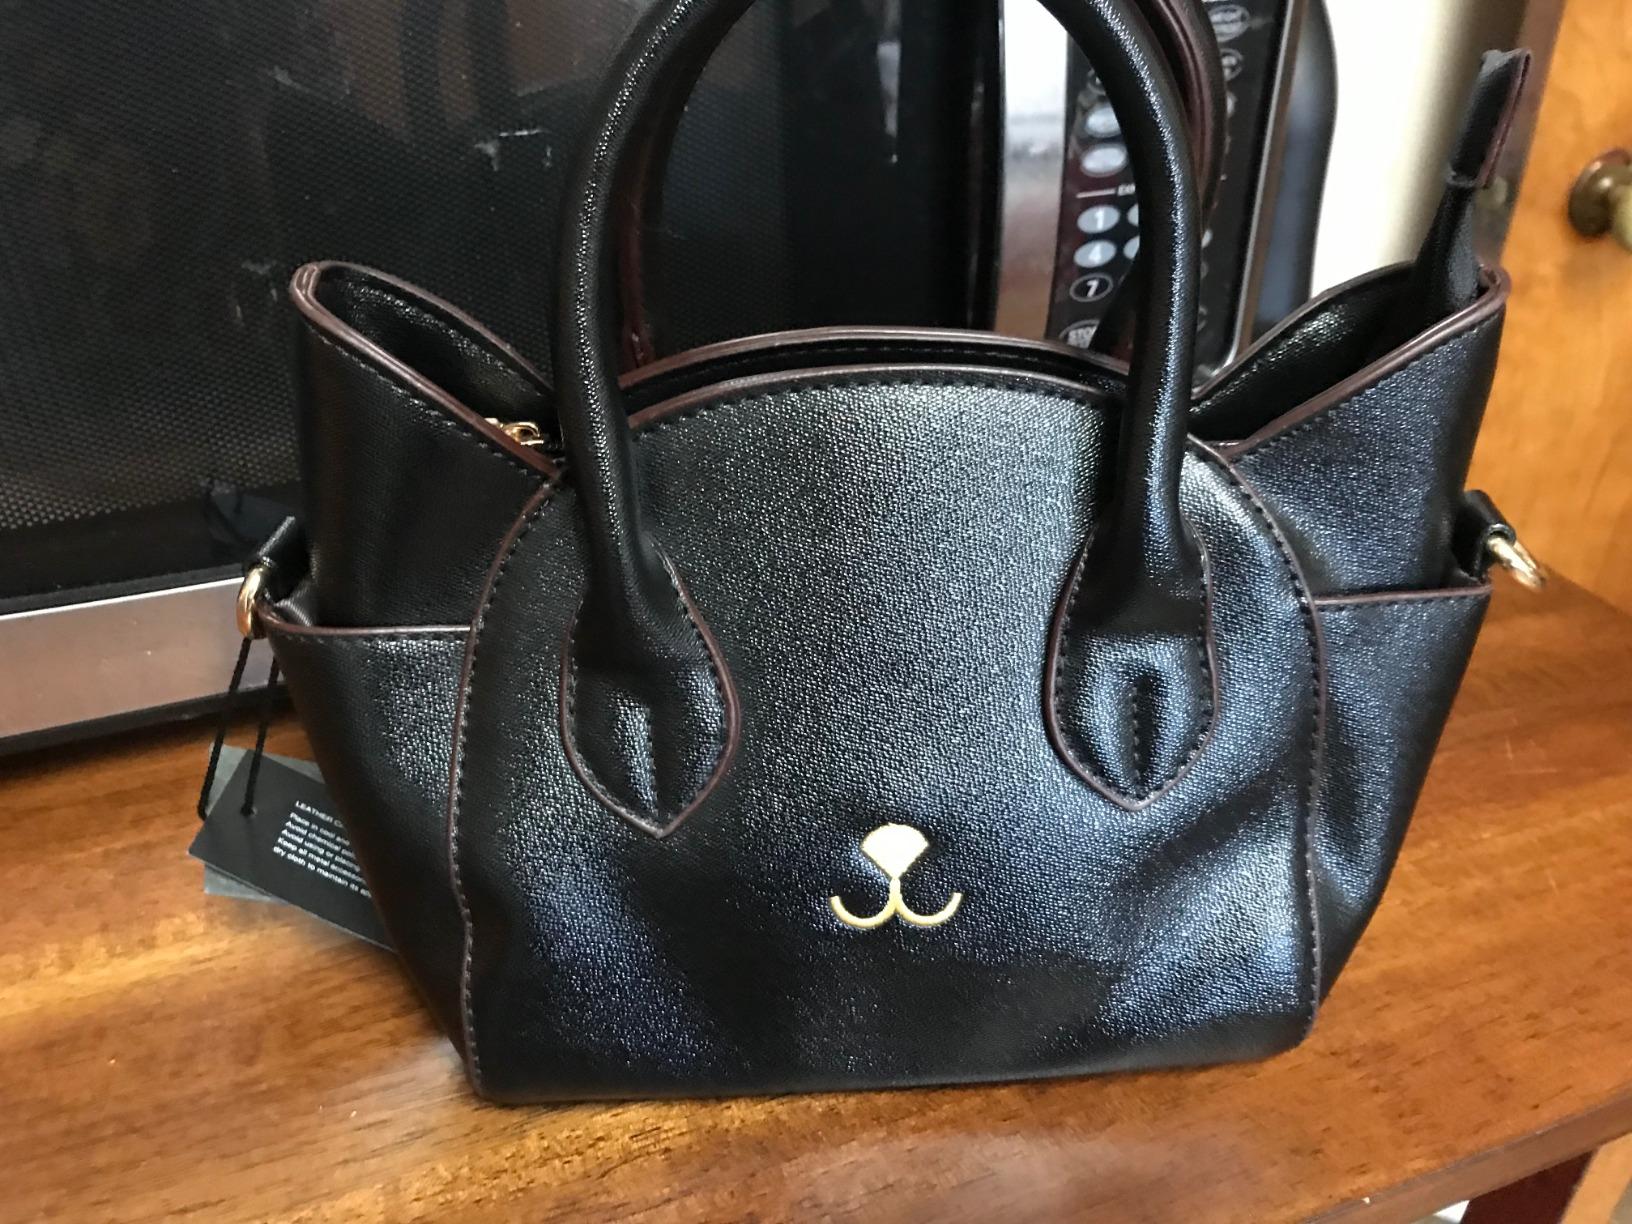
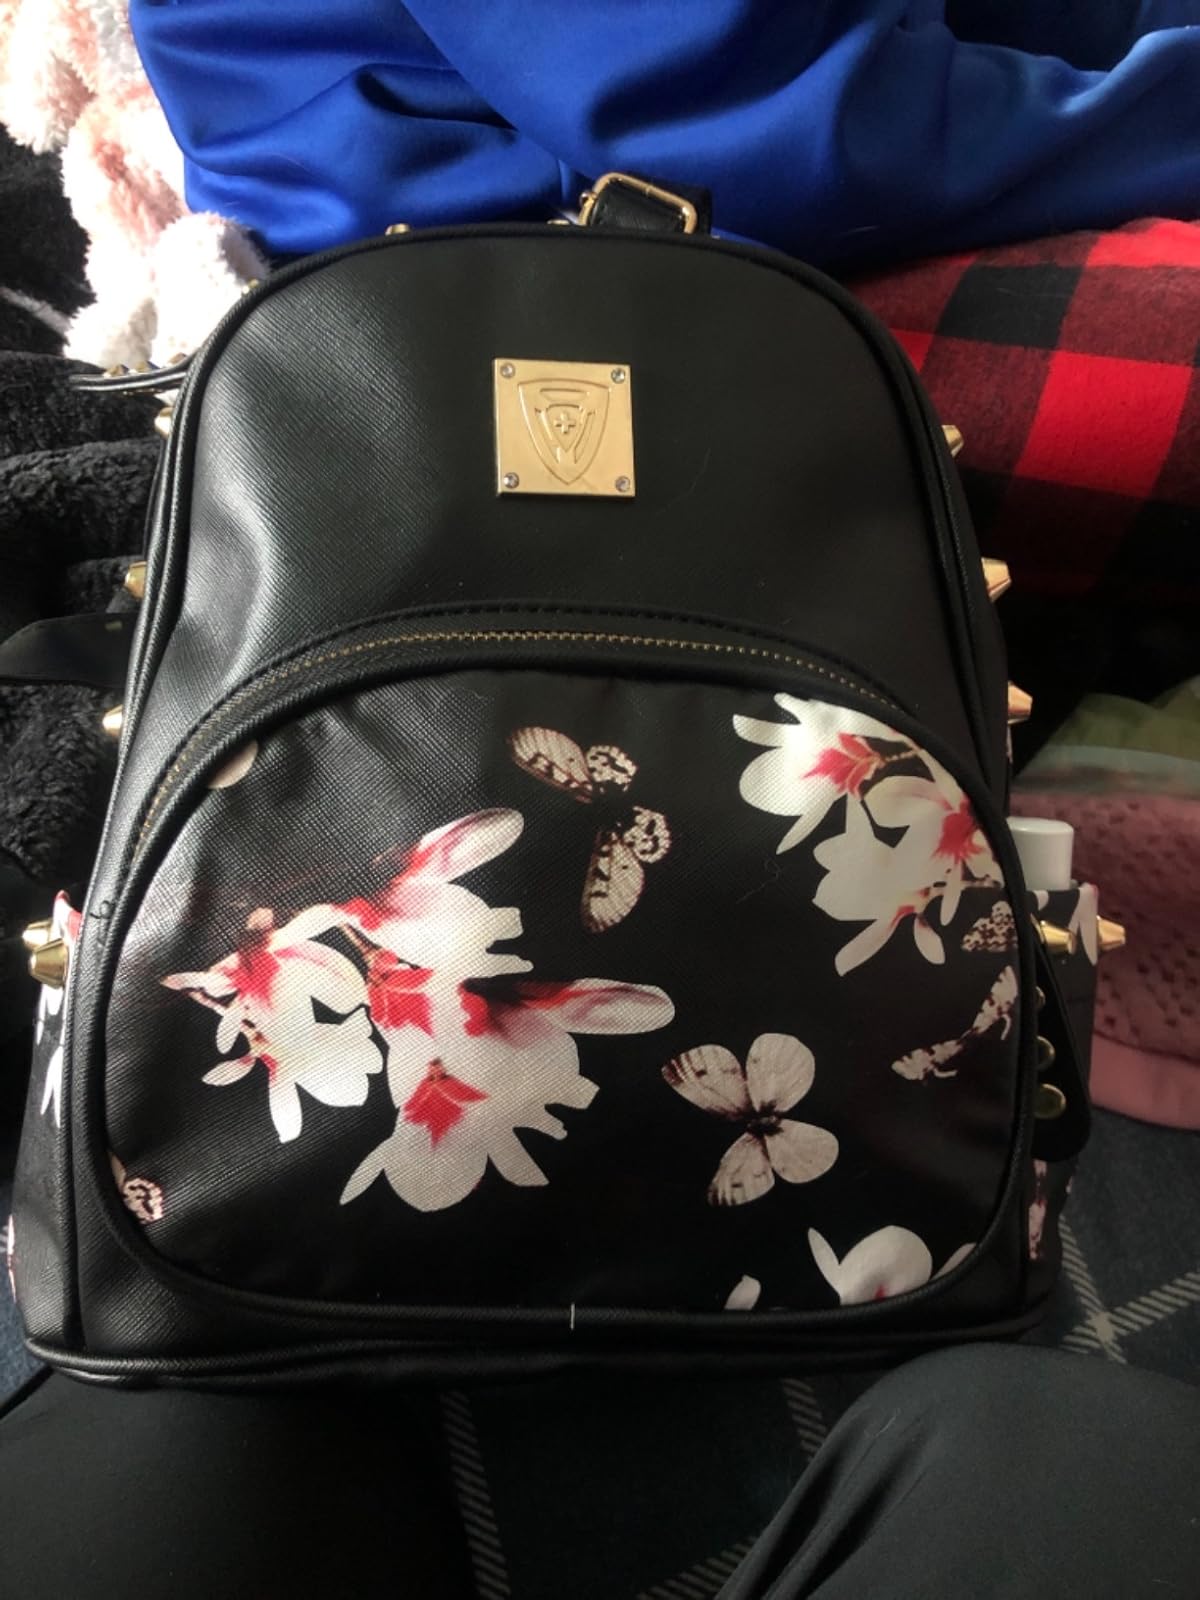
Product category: accessories_handbag
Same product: no